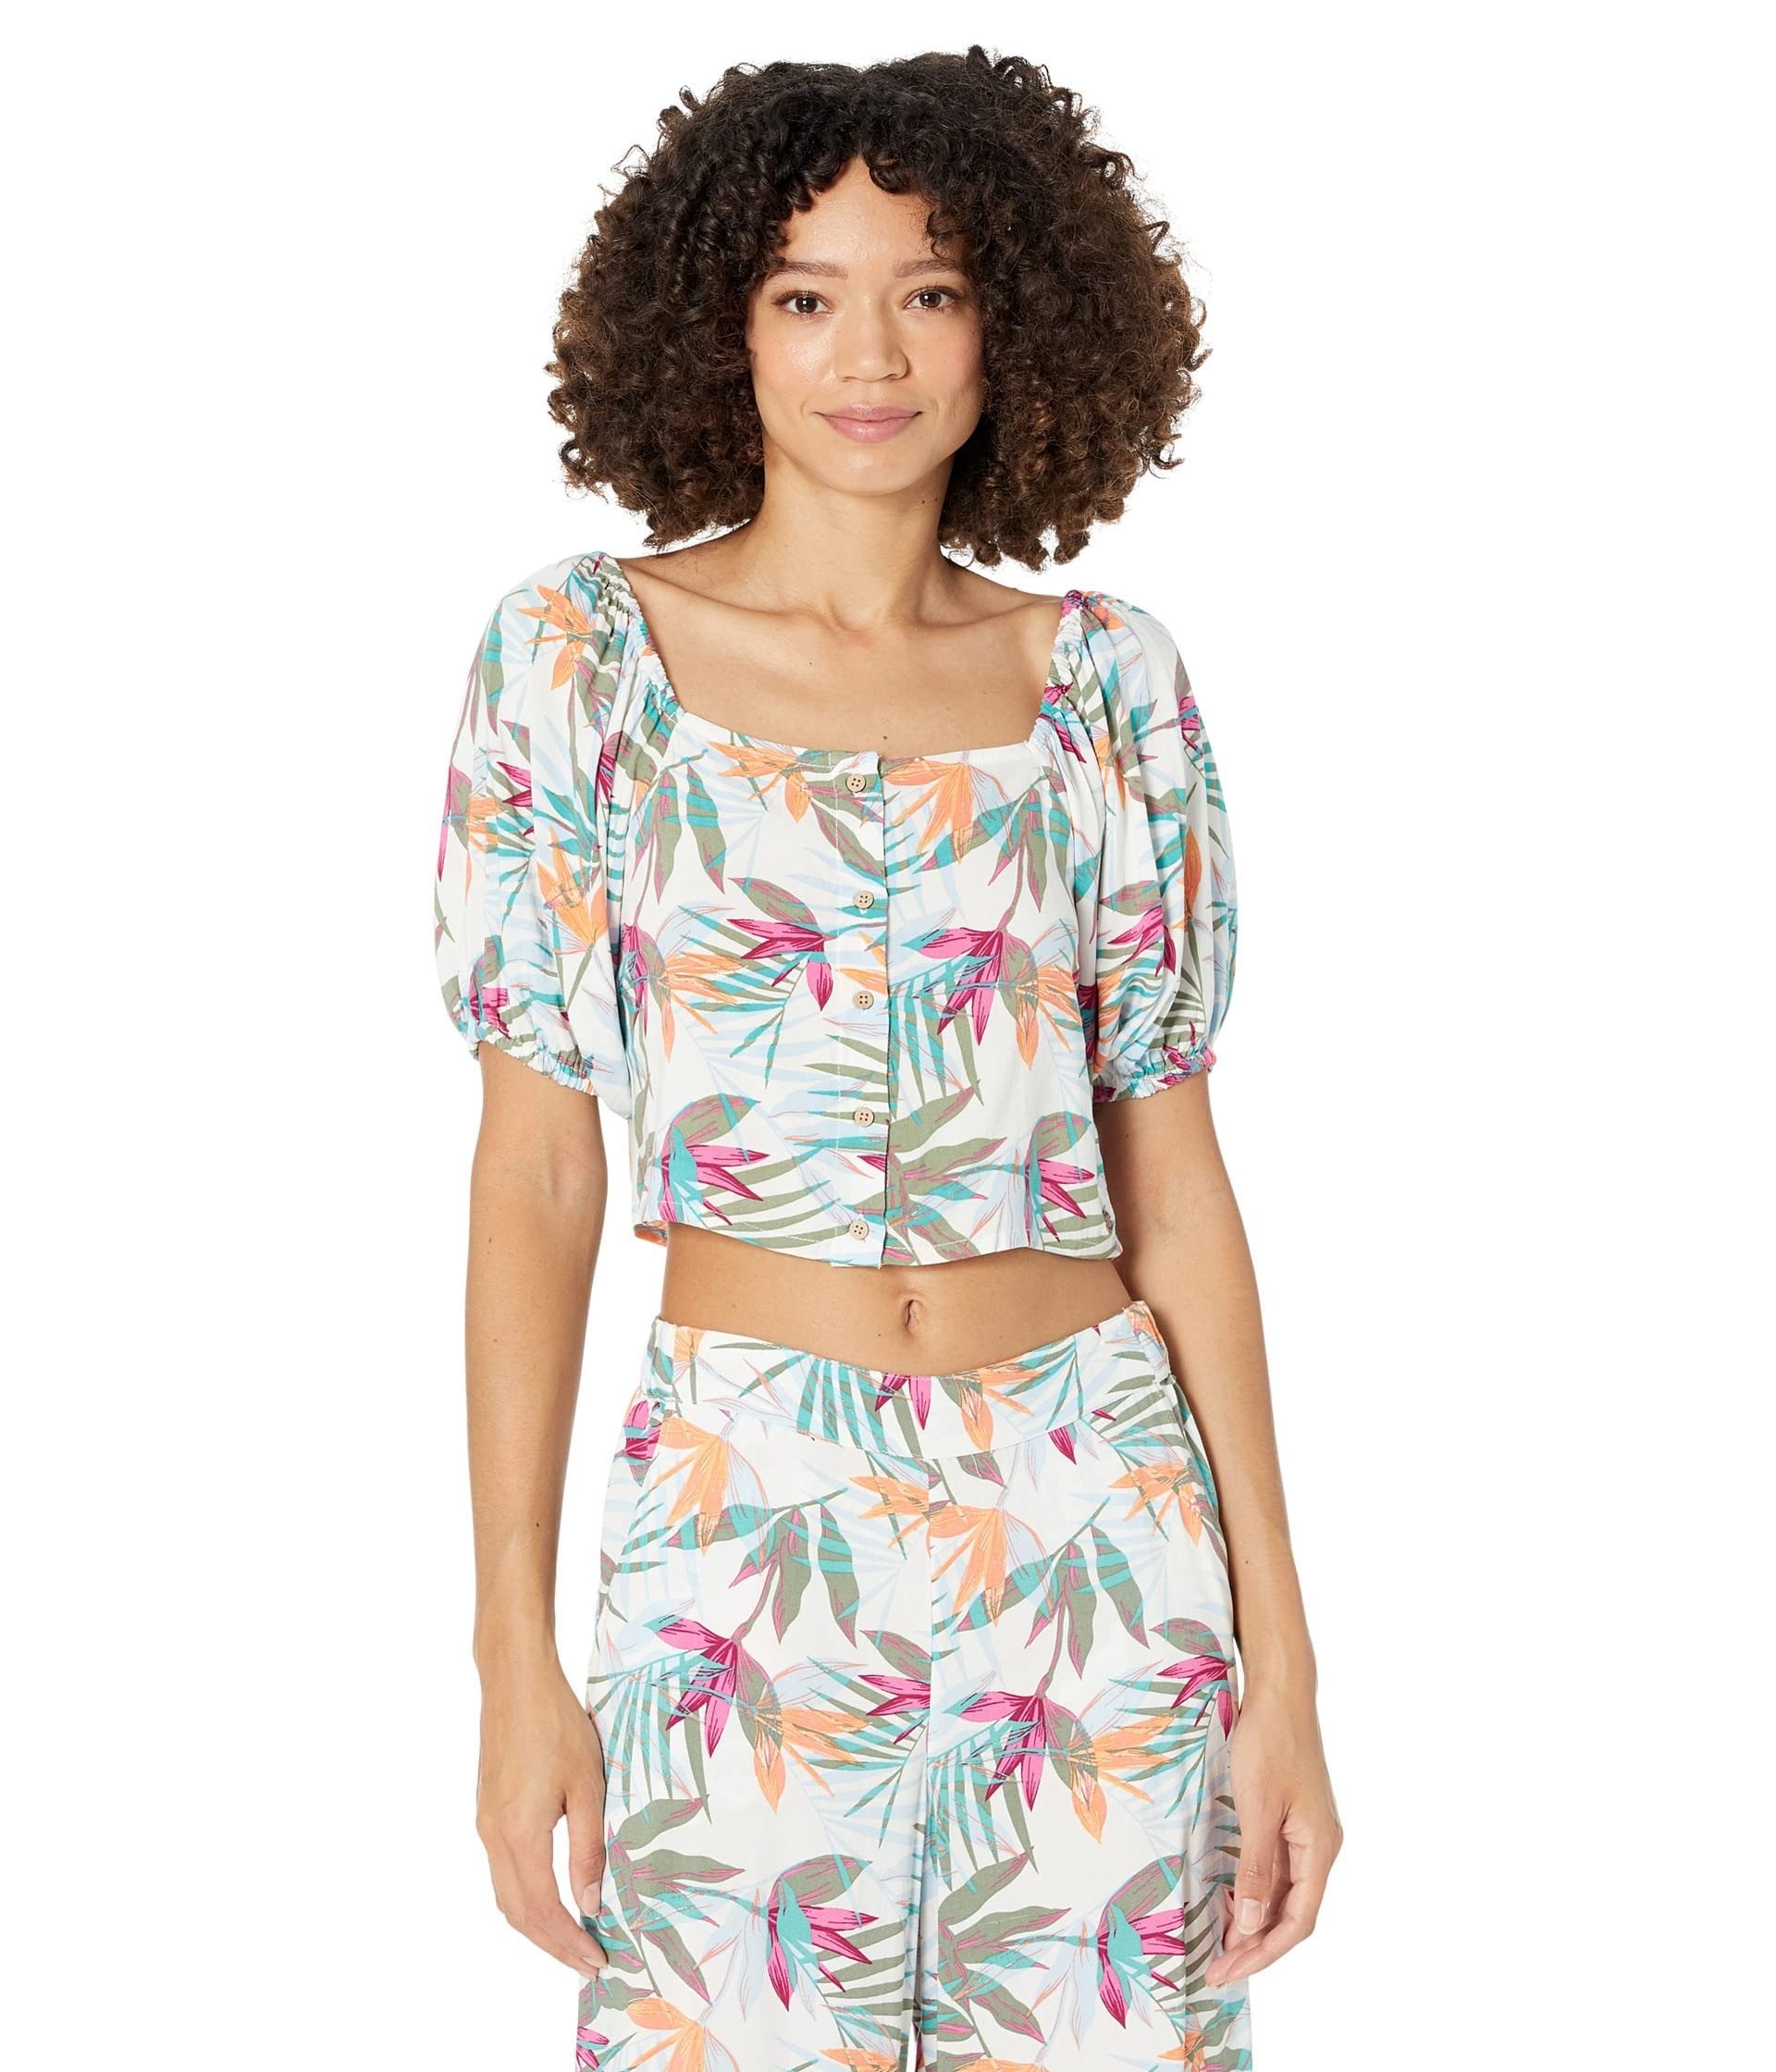
Item Name: Roxy Pure Sugar Bright White Floral of Paradise XL (US 13)
Value: nan
Unit: None

Price: 29.97